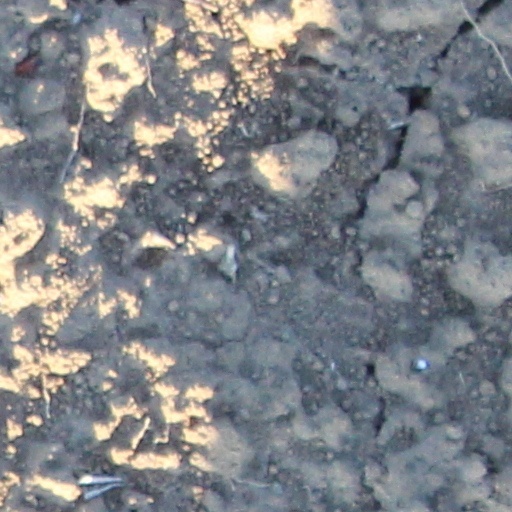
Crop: wheat